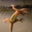
Label: lizard